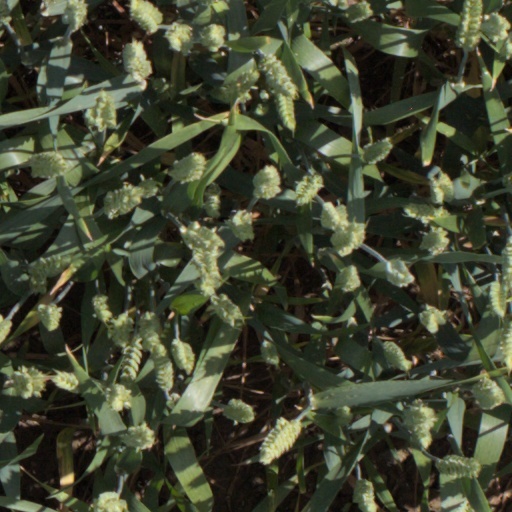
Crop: wheat